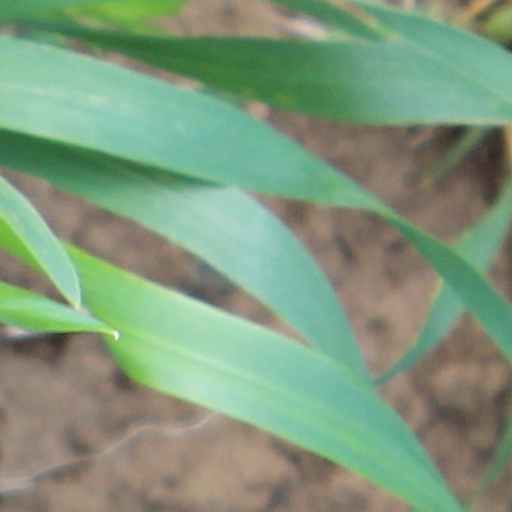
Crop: wheat